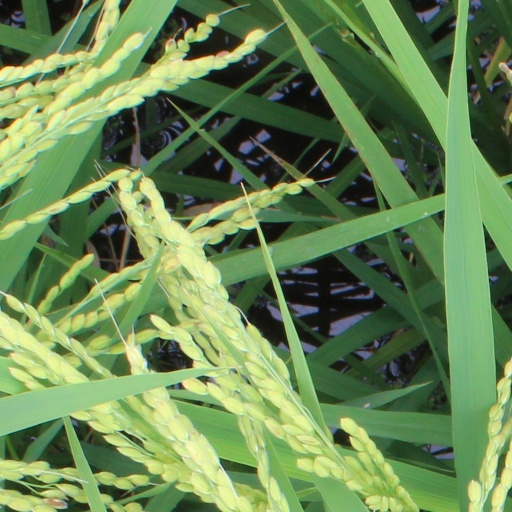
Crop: rice